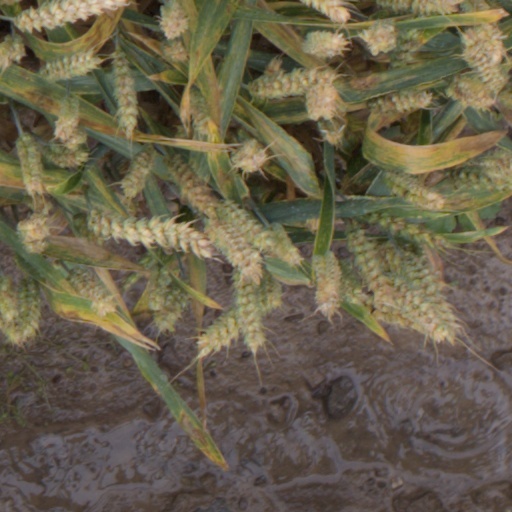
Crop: wheat